Trigonotarbida

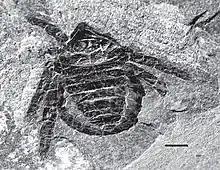
Fossil of "Namurotarbus roessleri", showing divided tergites.

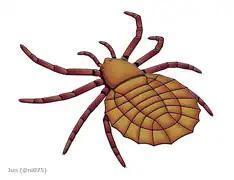
Reconstruction of an anthracomartid trigonotarbid "Maiocercus celticus", showing 5 rows of dorsal plates.

The opisthosoma is largely suboval in outline with a flatten dorsal surface. It compose of 12 segments, with some of them had undergone degrees of fusion or reduction, hence the previous misinterpretation of around 8 to 11 segments. Tergite of the first segment partially covered by the posterior margin of preceding carapace, forming a complicated coupling mechanism known as 'locking ridge'. Tergites of segment 2 to 8 (segment 9 in some species) were all laterally divided into 3 (one median and two lateral) plates, with those of segment 2 and 3 fused to each other in most species. However, the corresponding tergites of the family Anthracomartidae are further subdivided into 5 plates. The last 3 segments are usually only visible from the ventral side, with the 2 final segments constricted into a tiny ring-like section known as pygidium.